Santiago Ramos (racing driver)

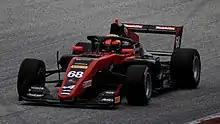
Ramos racing in the 2022 Formula Regional European Championship at the Red Bull Ring.

On 28 February 2022, it was announced that Ramos would step up to the Formula Regional European Championship with KIC Motorsport. Ramos moved to Race Performance Motorsport for the final round at Mugello, and was replaced by William Alatalo. He failed to score points throughout the year and ended up 27th overall.